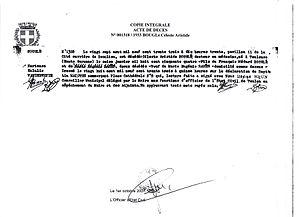
Acte de décès de Céleste Bouglé, 27 août 1933.
C. Bouglé, de son nom complet Céleste Pierre Aristide Bouglé, né à Vouillé en 1854 et mort à Toulon en 1933, est un médecin dosimétriste adepte d'un strict hygiénisme moral, courant de pensée en vogue au XIXᵉ siècle.